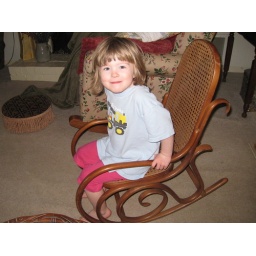
This was my rocking chair when I was little. Finally I had space in a car to bring it back!